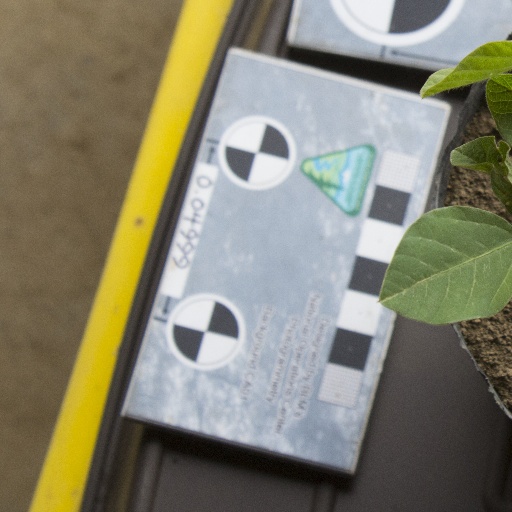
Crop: soybean